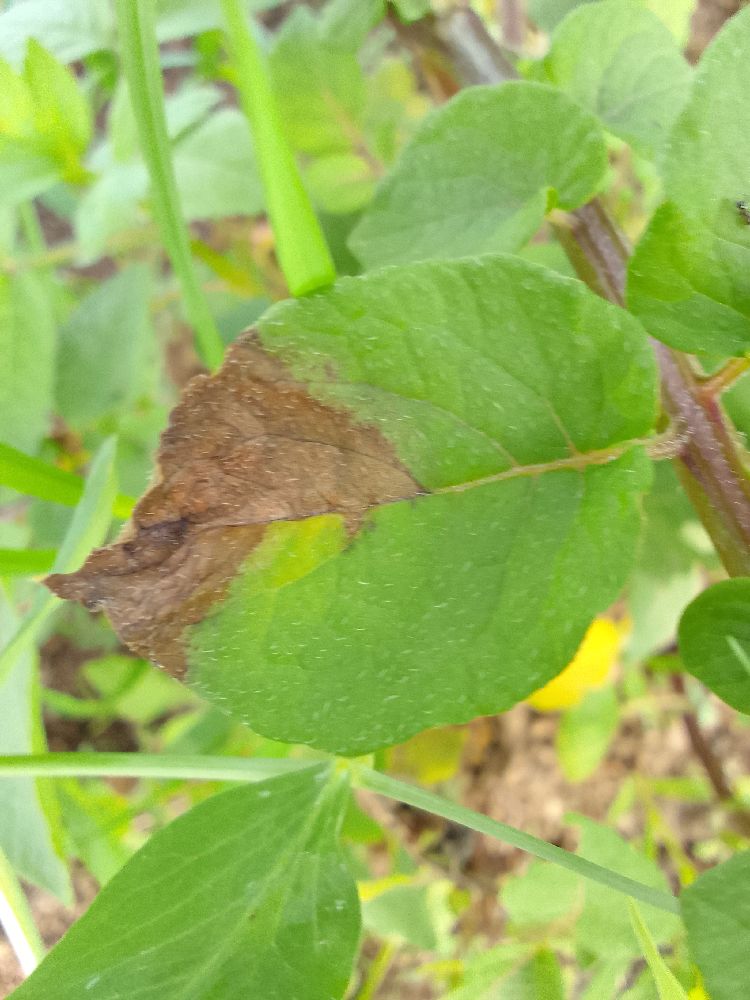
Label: Late blight